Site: brandenburg
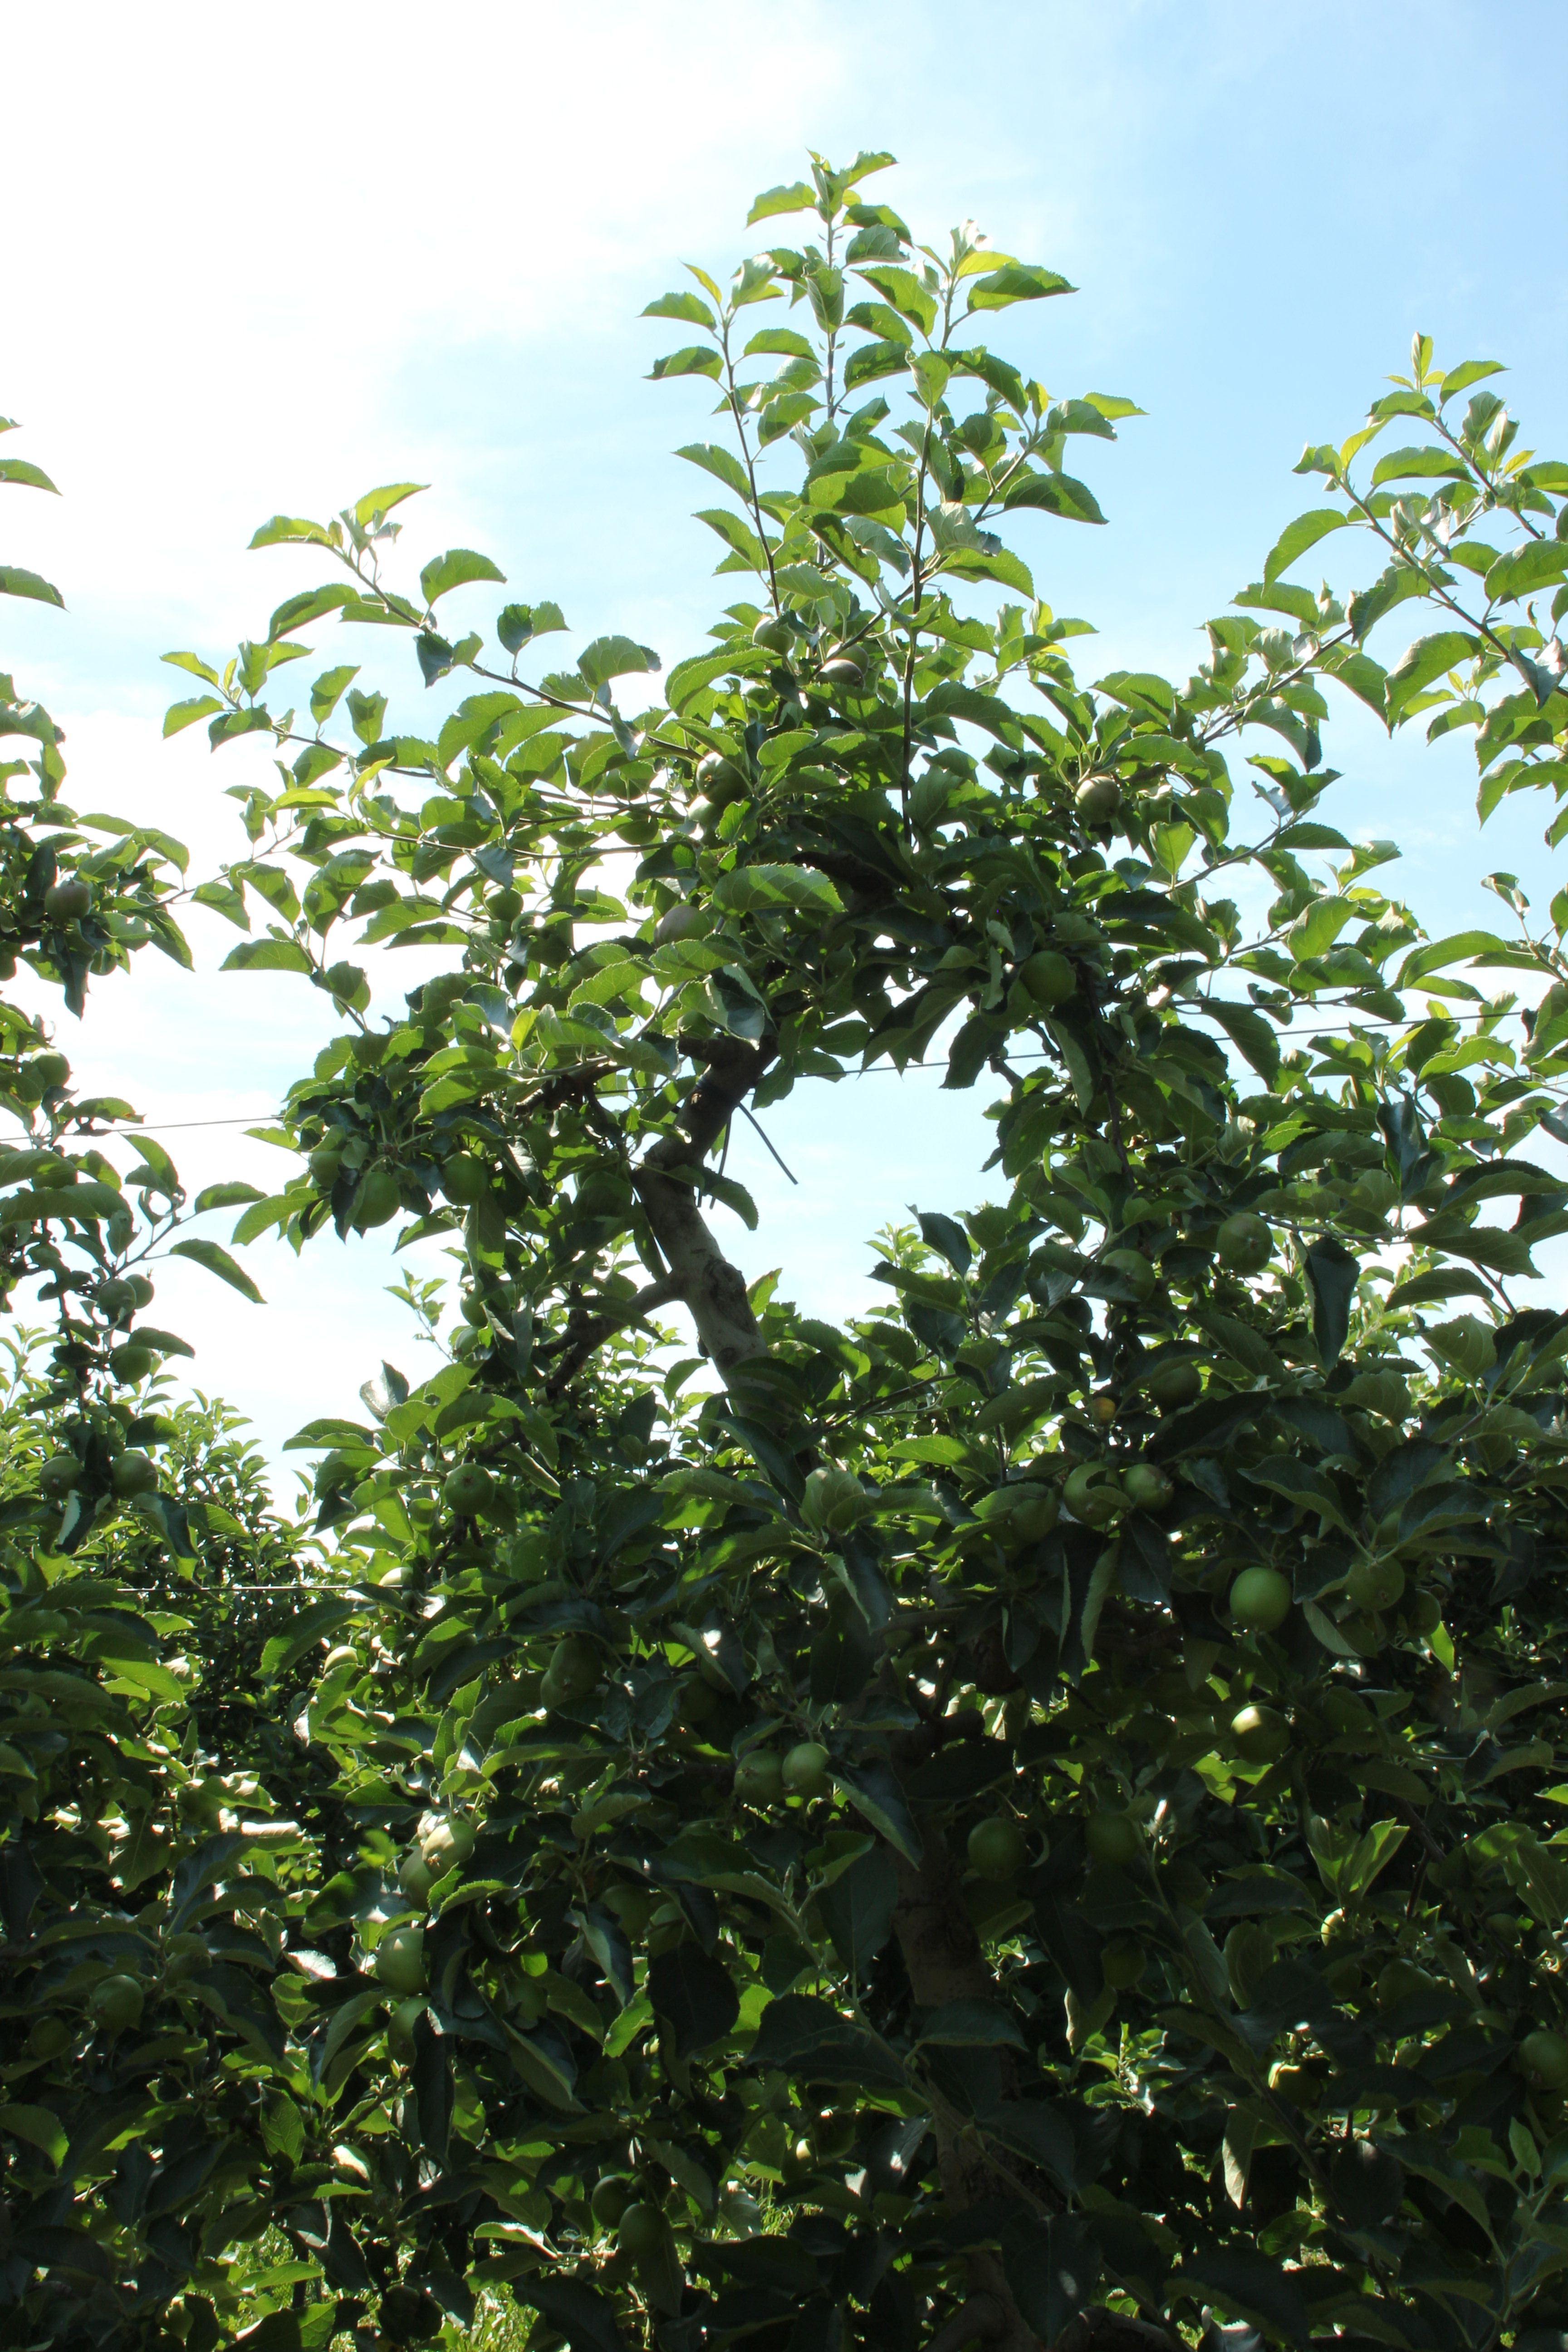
Growth stage (BBCH 74): Development of fruit